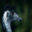
Label: bird